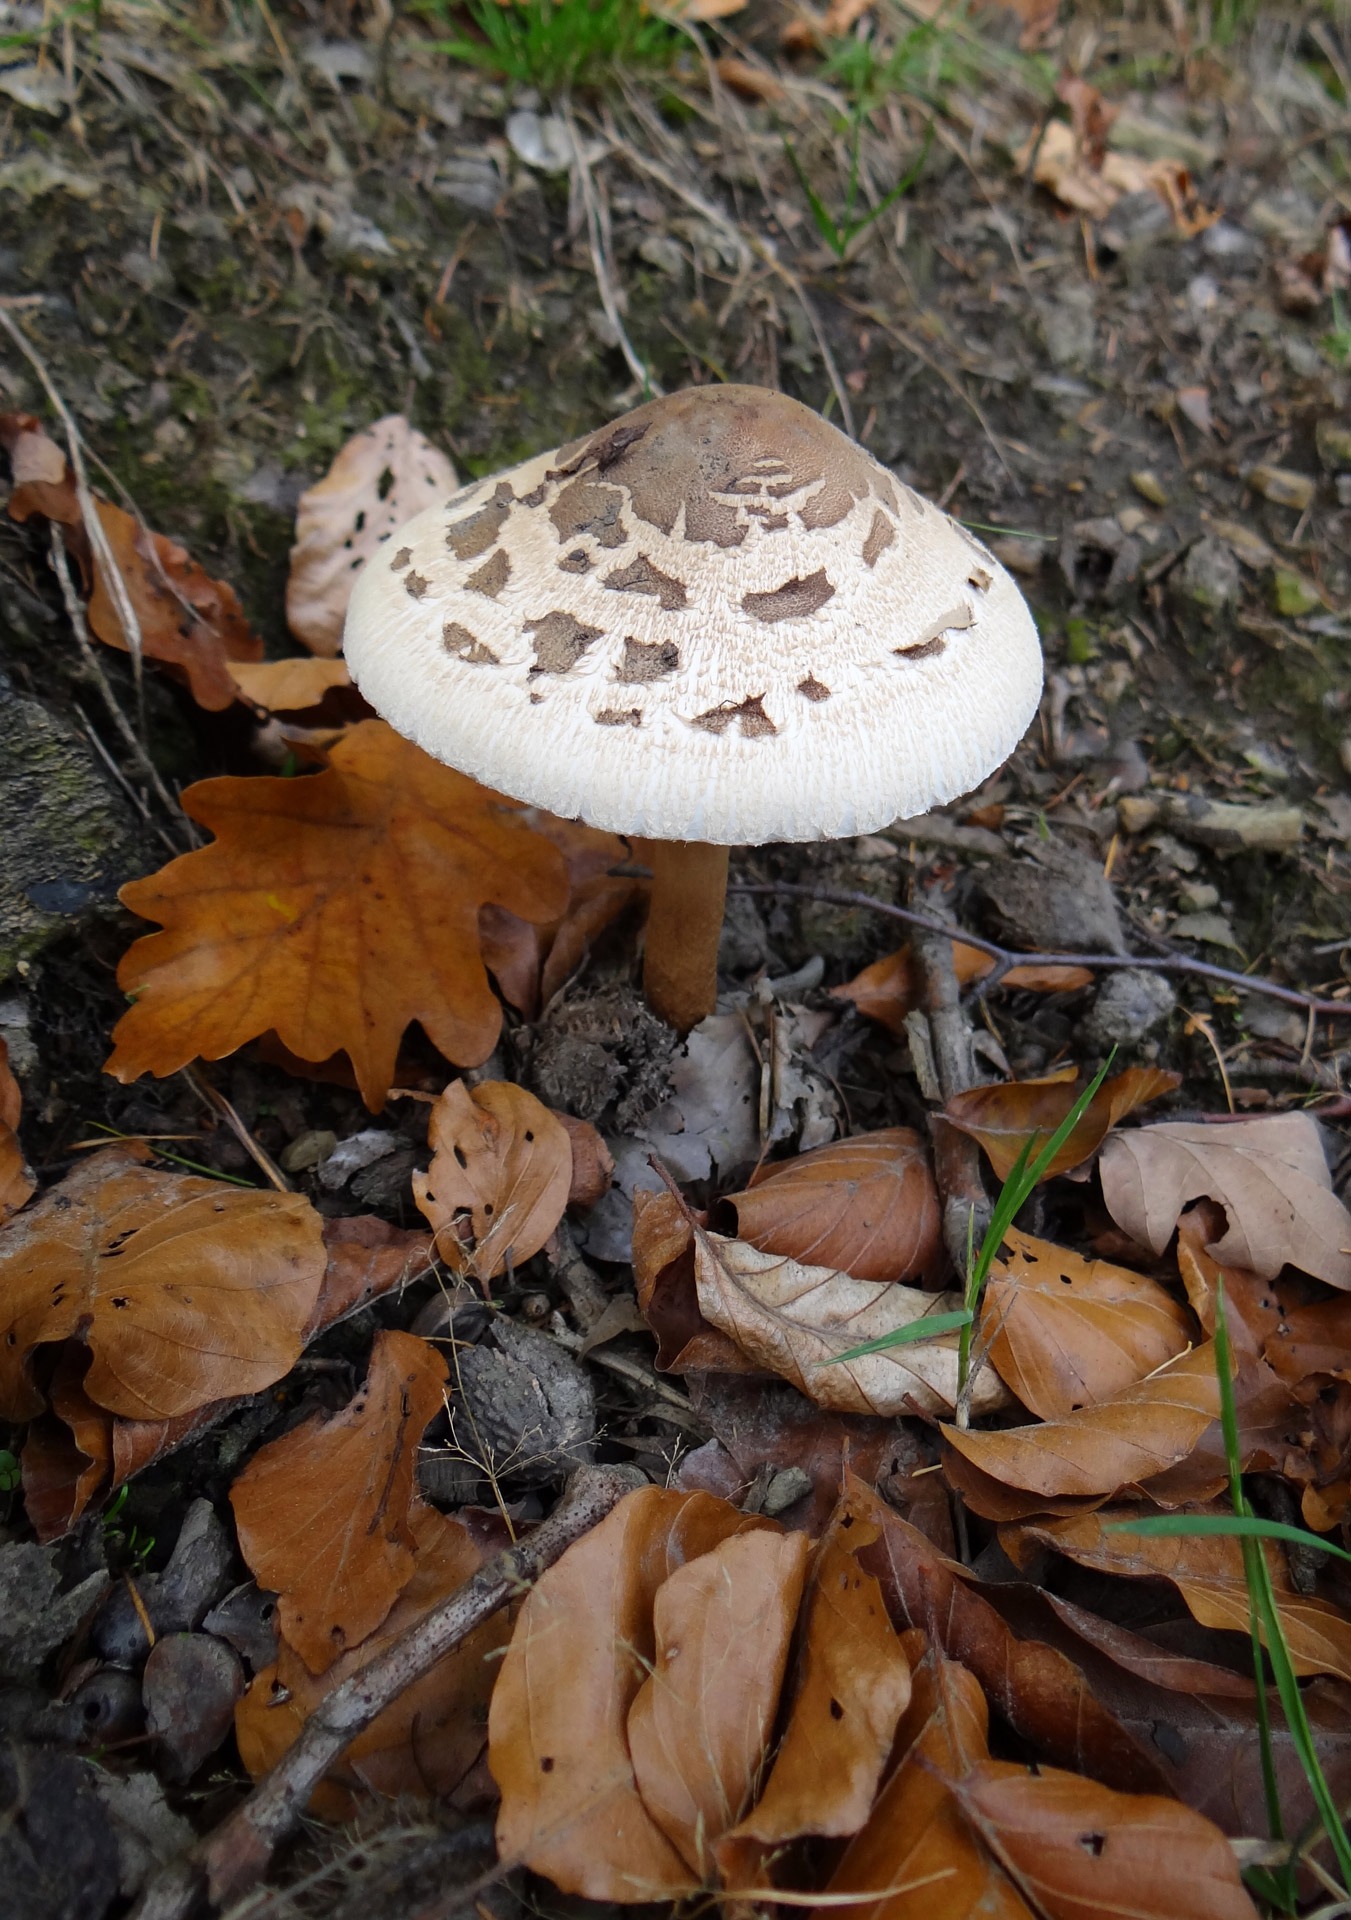
nature, forest, leaf, europe, autumn, soil, mushroom, season, deciduous forest, fungus, grassland, woodland, bolete, agaricus, matsutake, oyster mushroom, edible mushroom, medicinal mushroom, agaricomycetes, agaricaceae, champignon mushroom, penny bun, macrolepiota procera